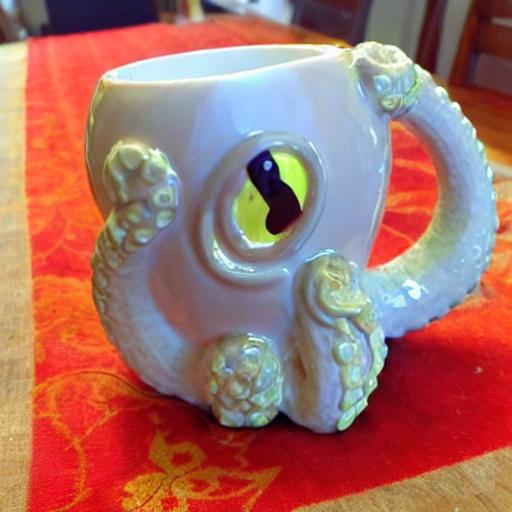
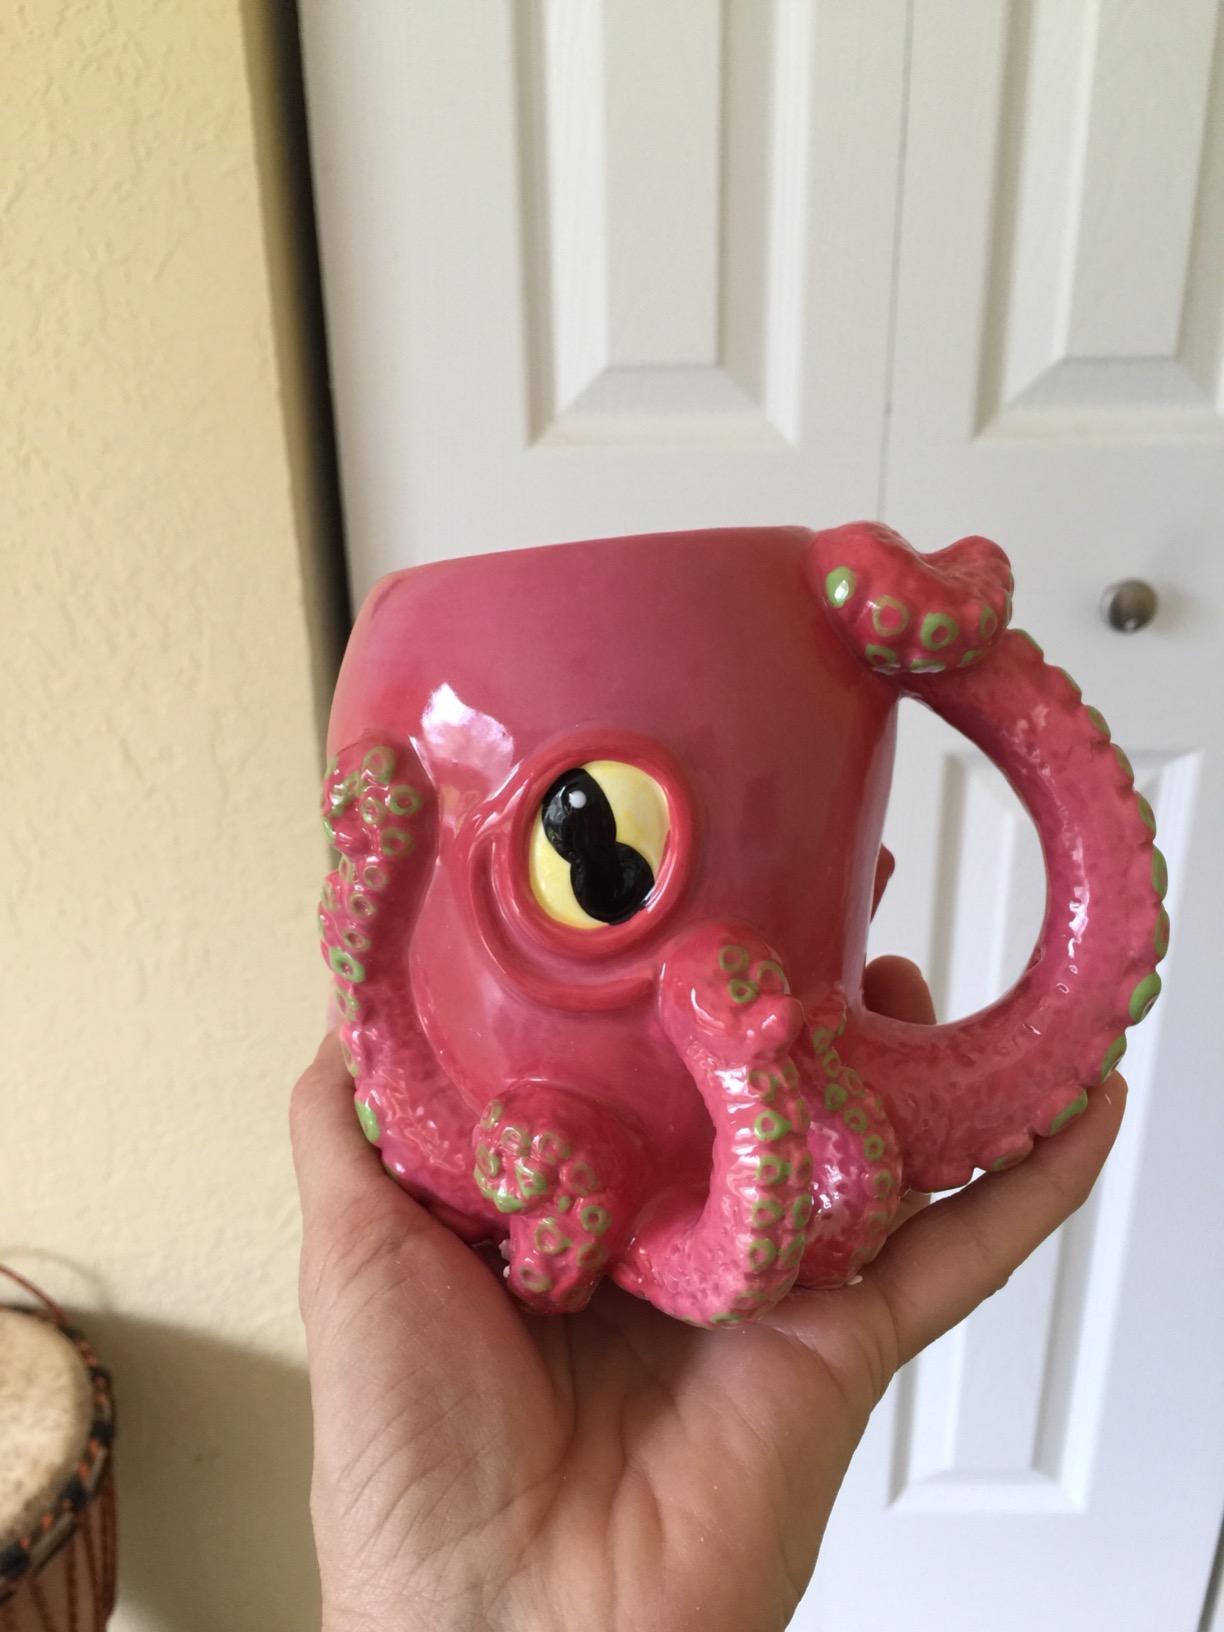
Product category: items_mug
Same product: no